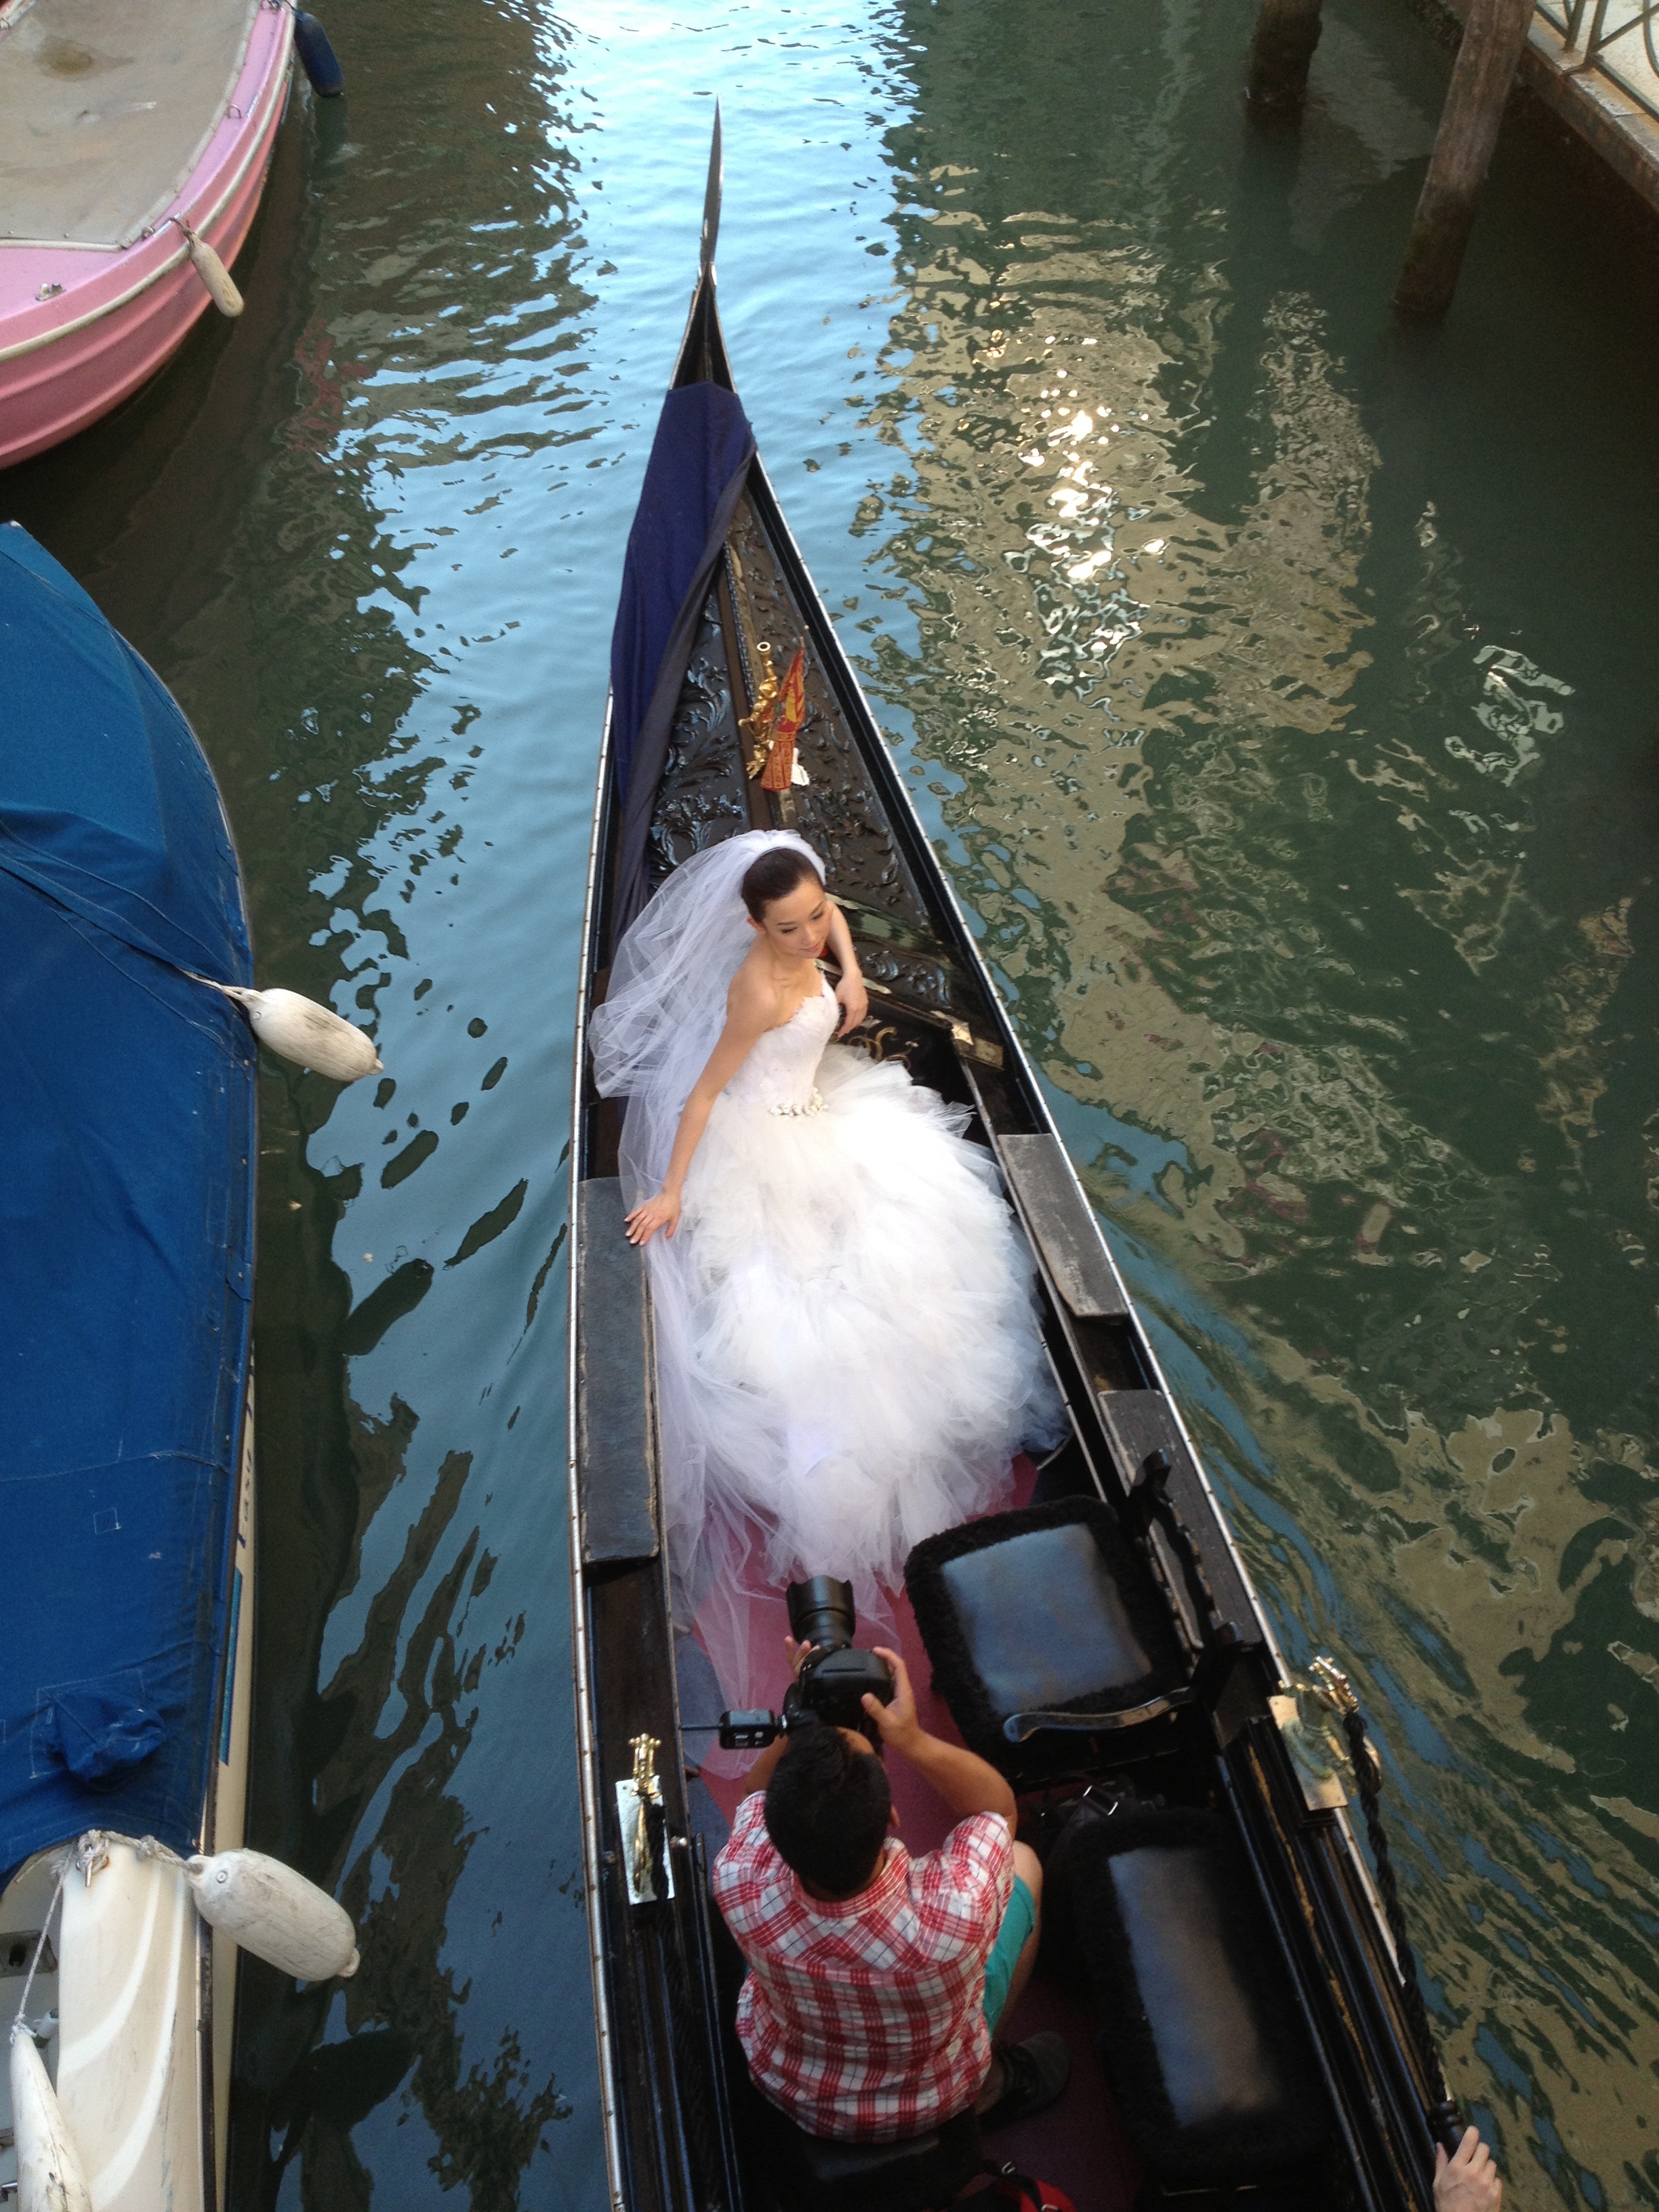
water, boat, vehicle, boating, watercraft rowing